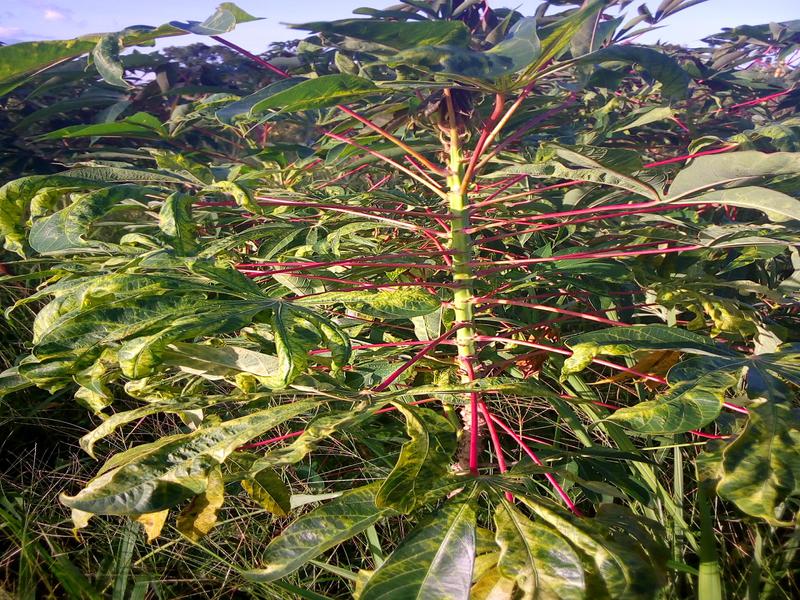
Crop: cassava
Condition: mosaic_disease